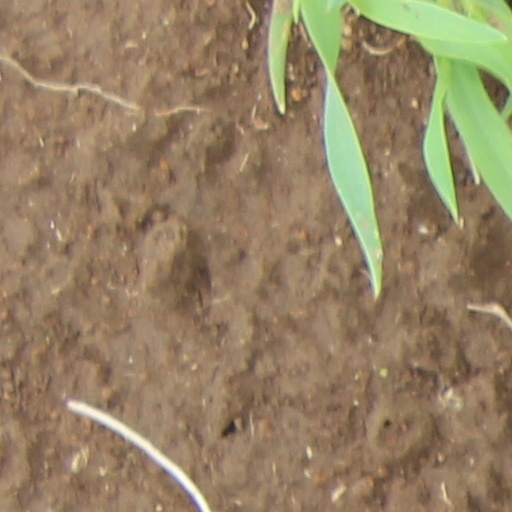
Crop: wheat